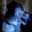
Label: dog